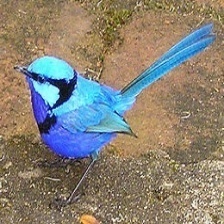
Species: SPLENDID WREN
Scientific name: MALURUS SPLENDENS